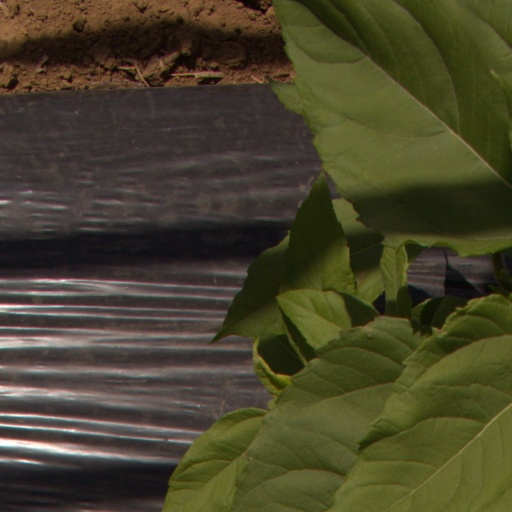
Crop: Jerusalem artichoke